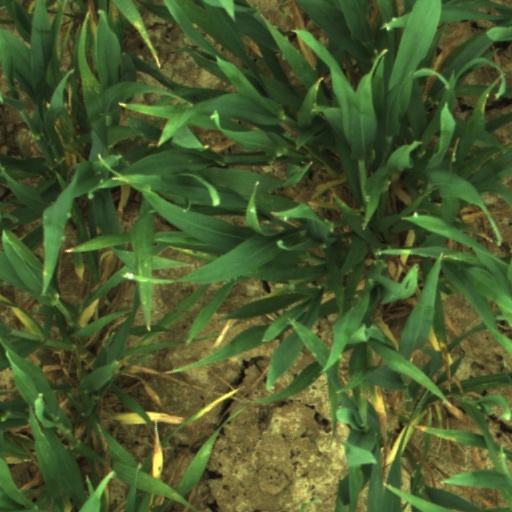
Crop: wheat